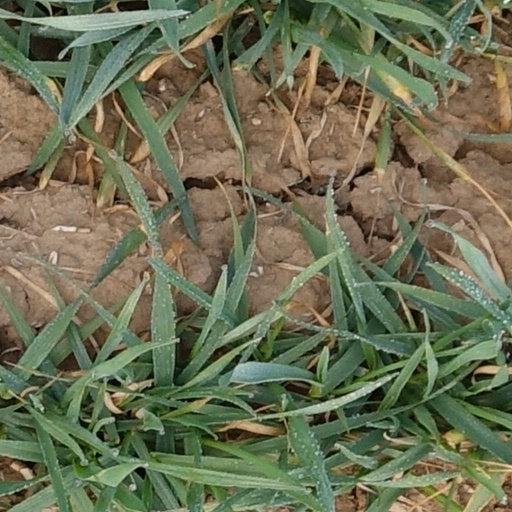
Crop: wheat